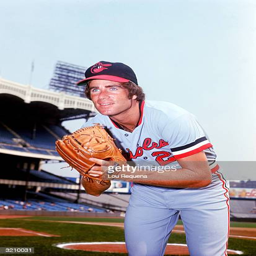
baseball player poses for a portrait on the field during the season